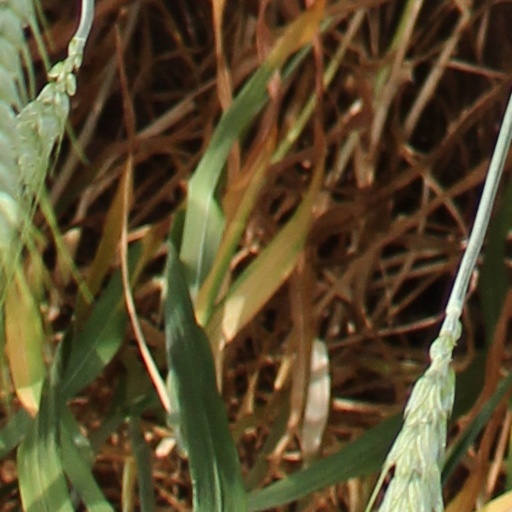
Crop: wheat